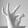
ASL letter: F